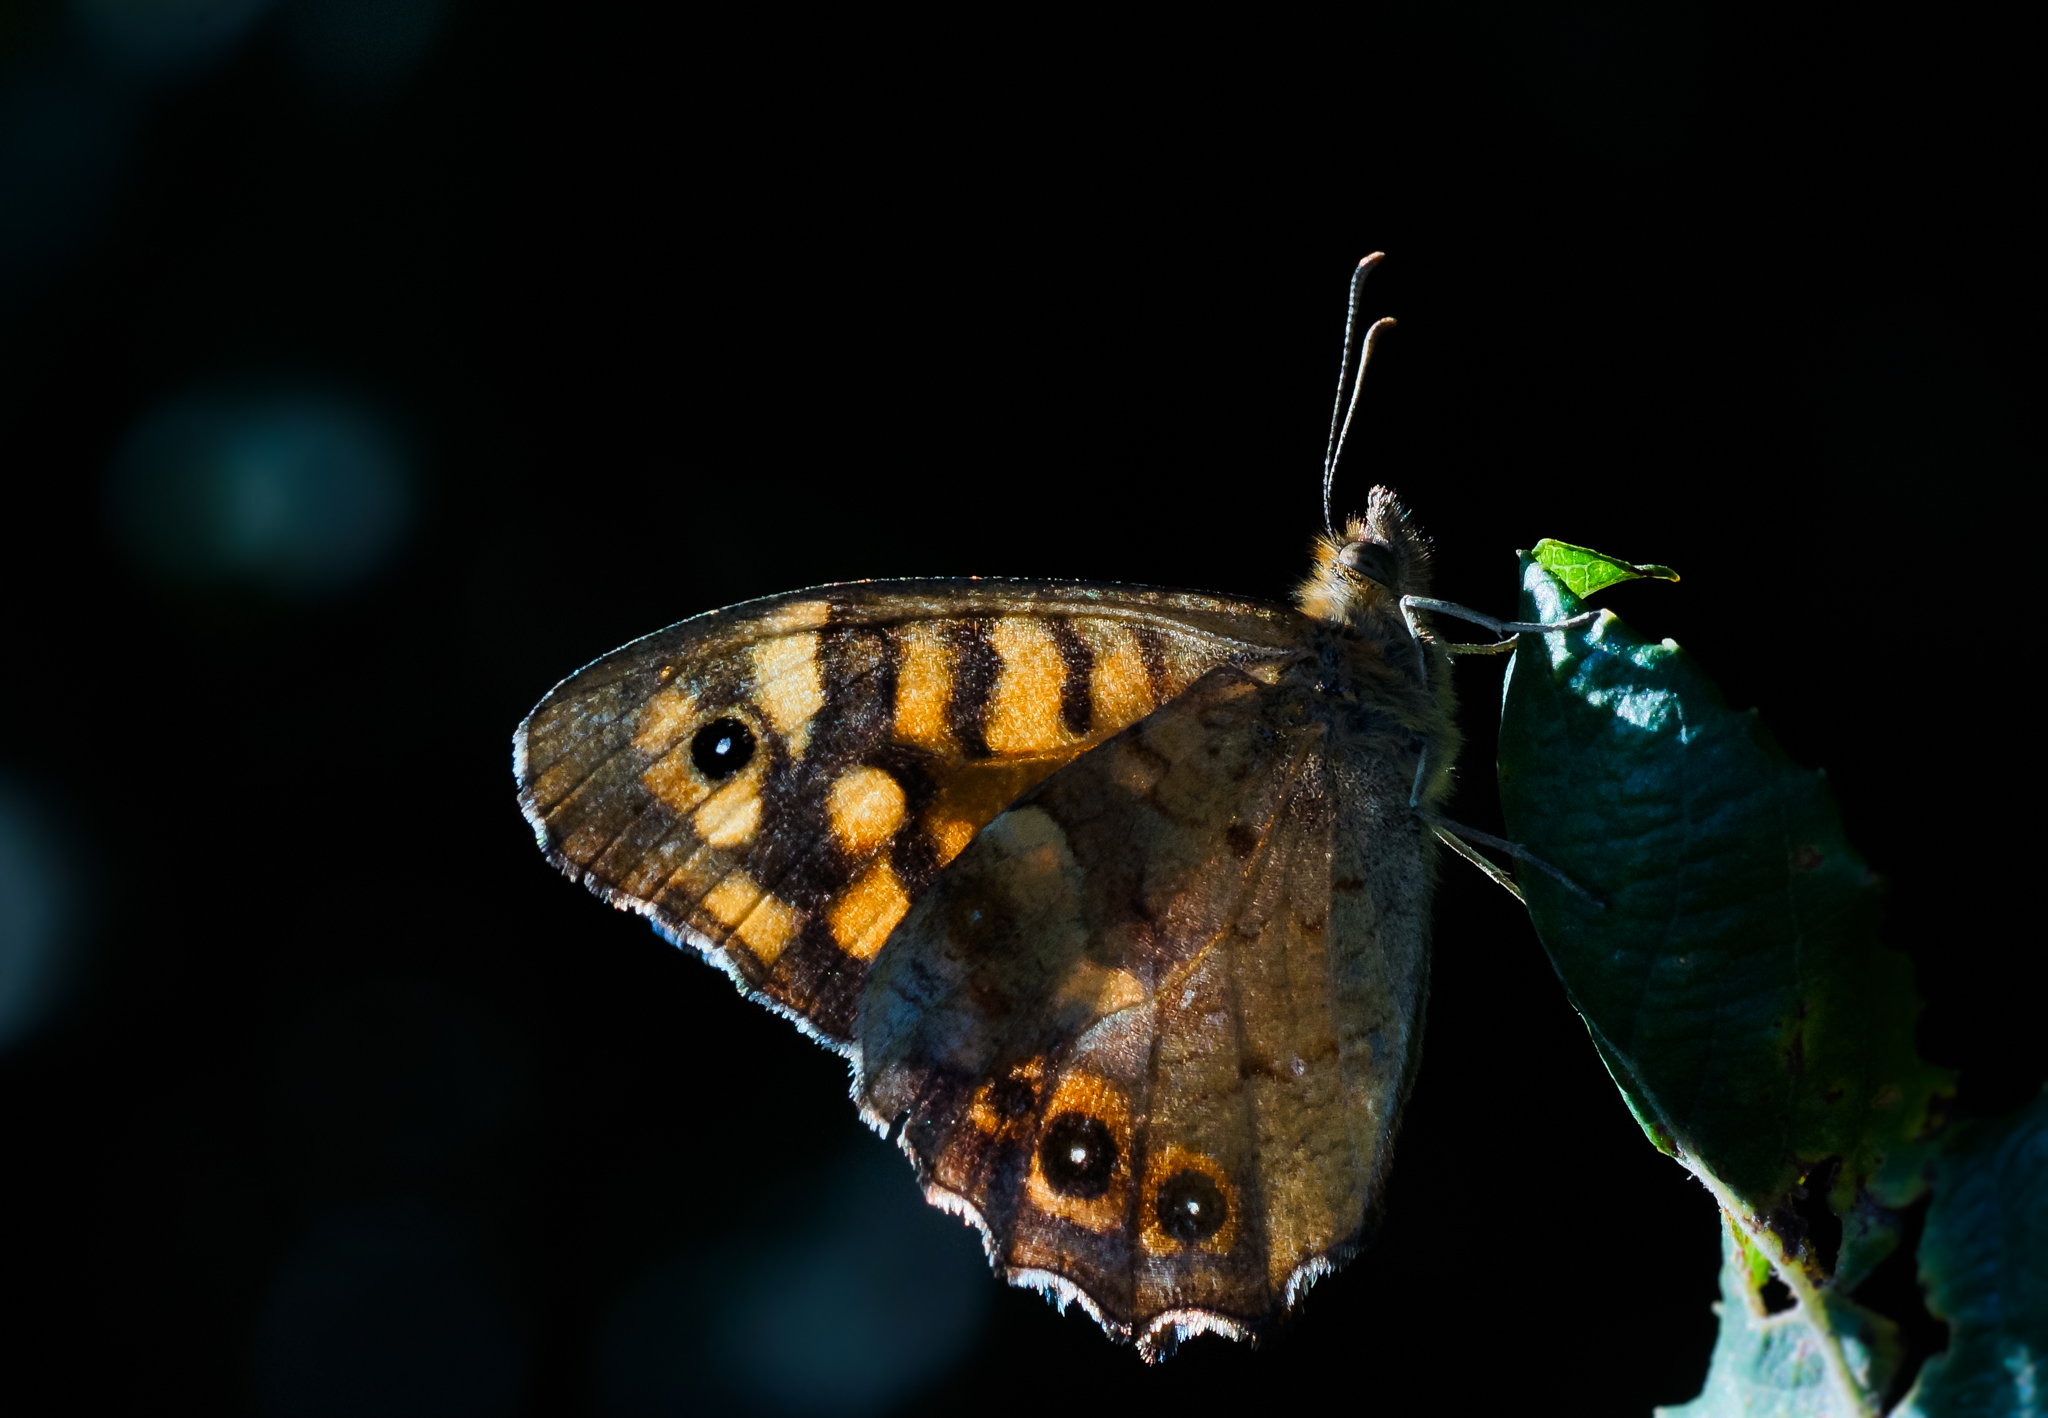
nature, photography, insect, macro, biology, butterfly, fauna, invertebrate, close up, 100mm, animals, naturaleza, butterflies, a77, ggl1, gaby1, xovesphoto, animales, mariposas, sonya77, minolta100mm, macro photography, organism, arthropod, pollinator, moths and butterflies